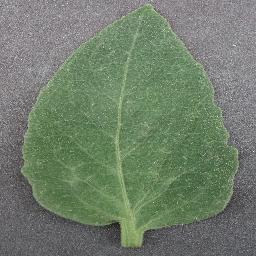
Label: Tomato___healthy